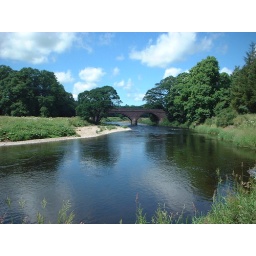
toll bridge to Turriff over the river Deveron.